North American Soccer League

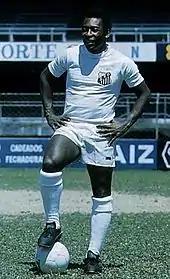
Pelé played for the New York Cosmos from 1975 to 1977

In 1975, the New York Cosmos created a media sensation and overnight transformed the fortunes of soccer in the United States by signing Pelé. From the moment he signed his contract at the 21 Club on June 10, 1975, in front of a crush of ecstatic worldwide media, Pelé's every move was followed, bringing attention and credibility to soccer in America. The Cosmos' home attendance tripled in just half the season Pelé was there, and on the road the Cosmos also played in front of huge crowds that came to watch Pelé play.